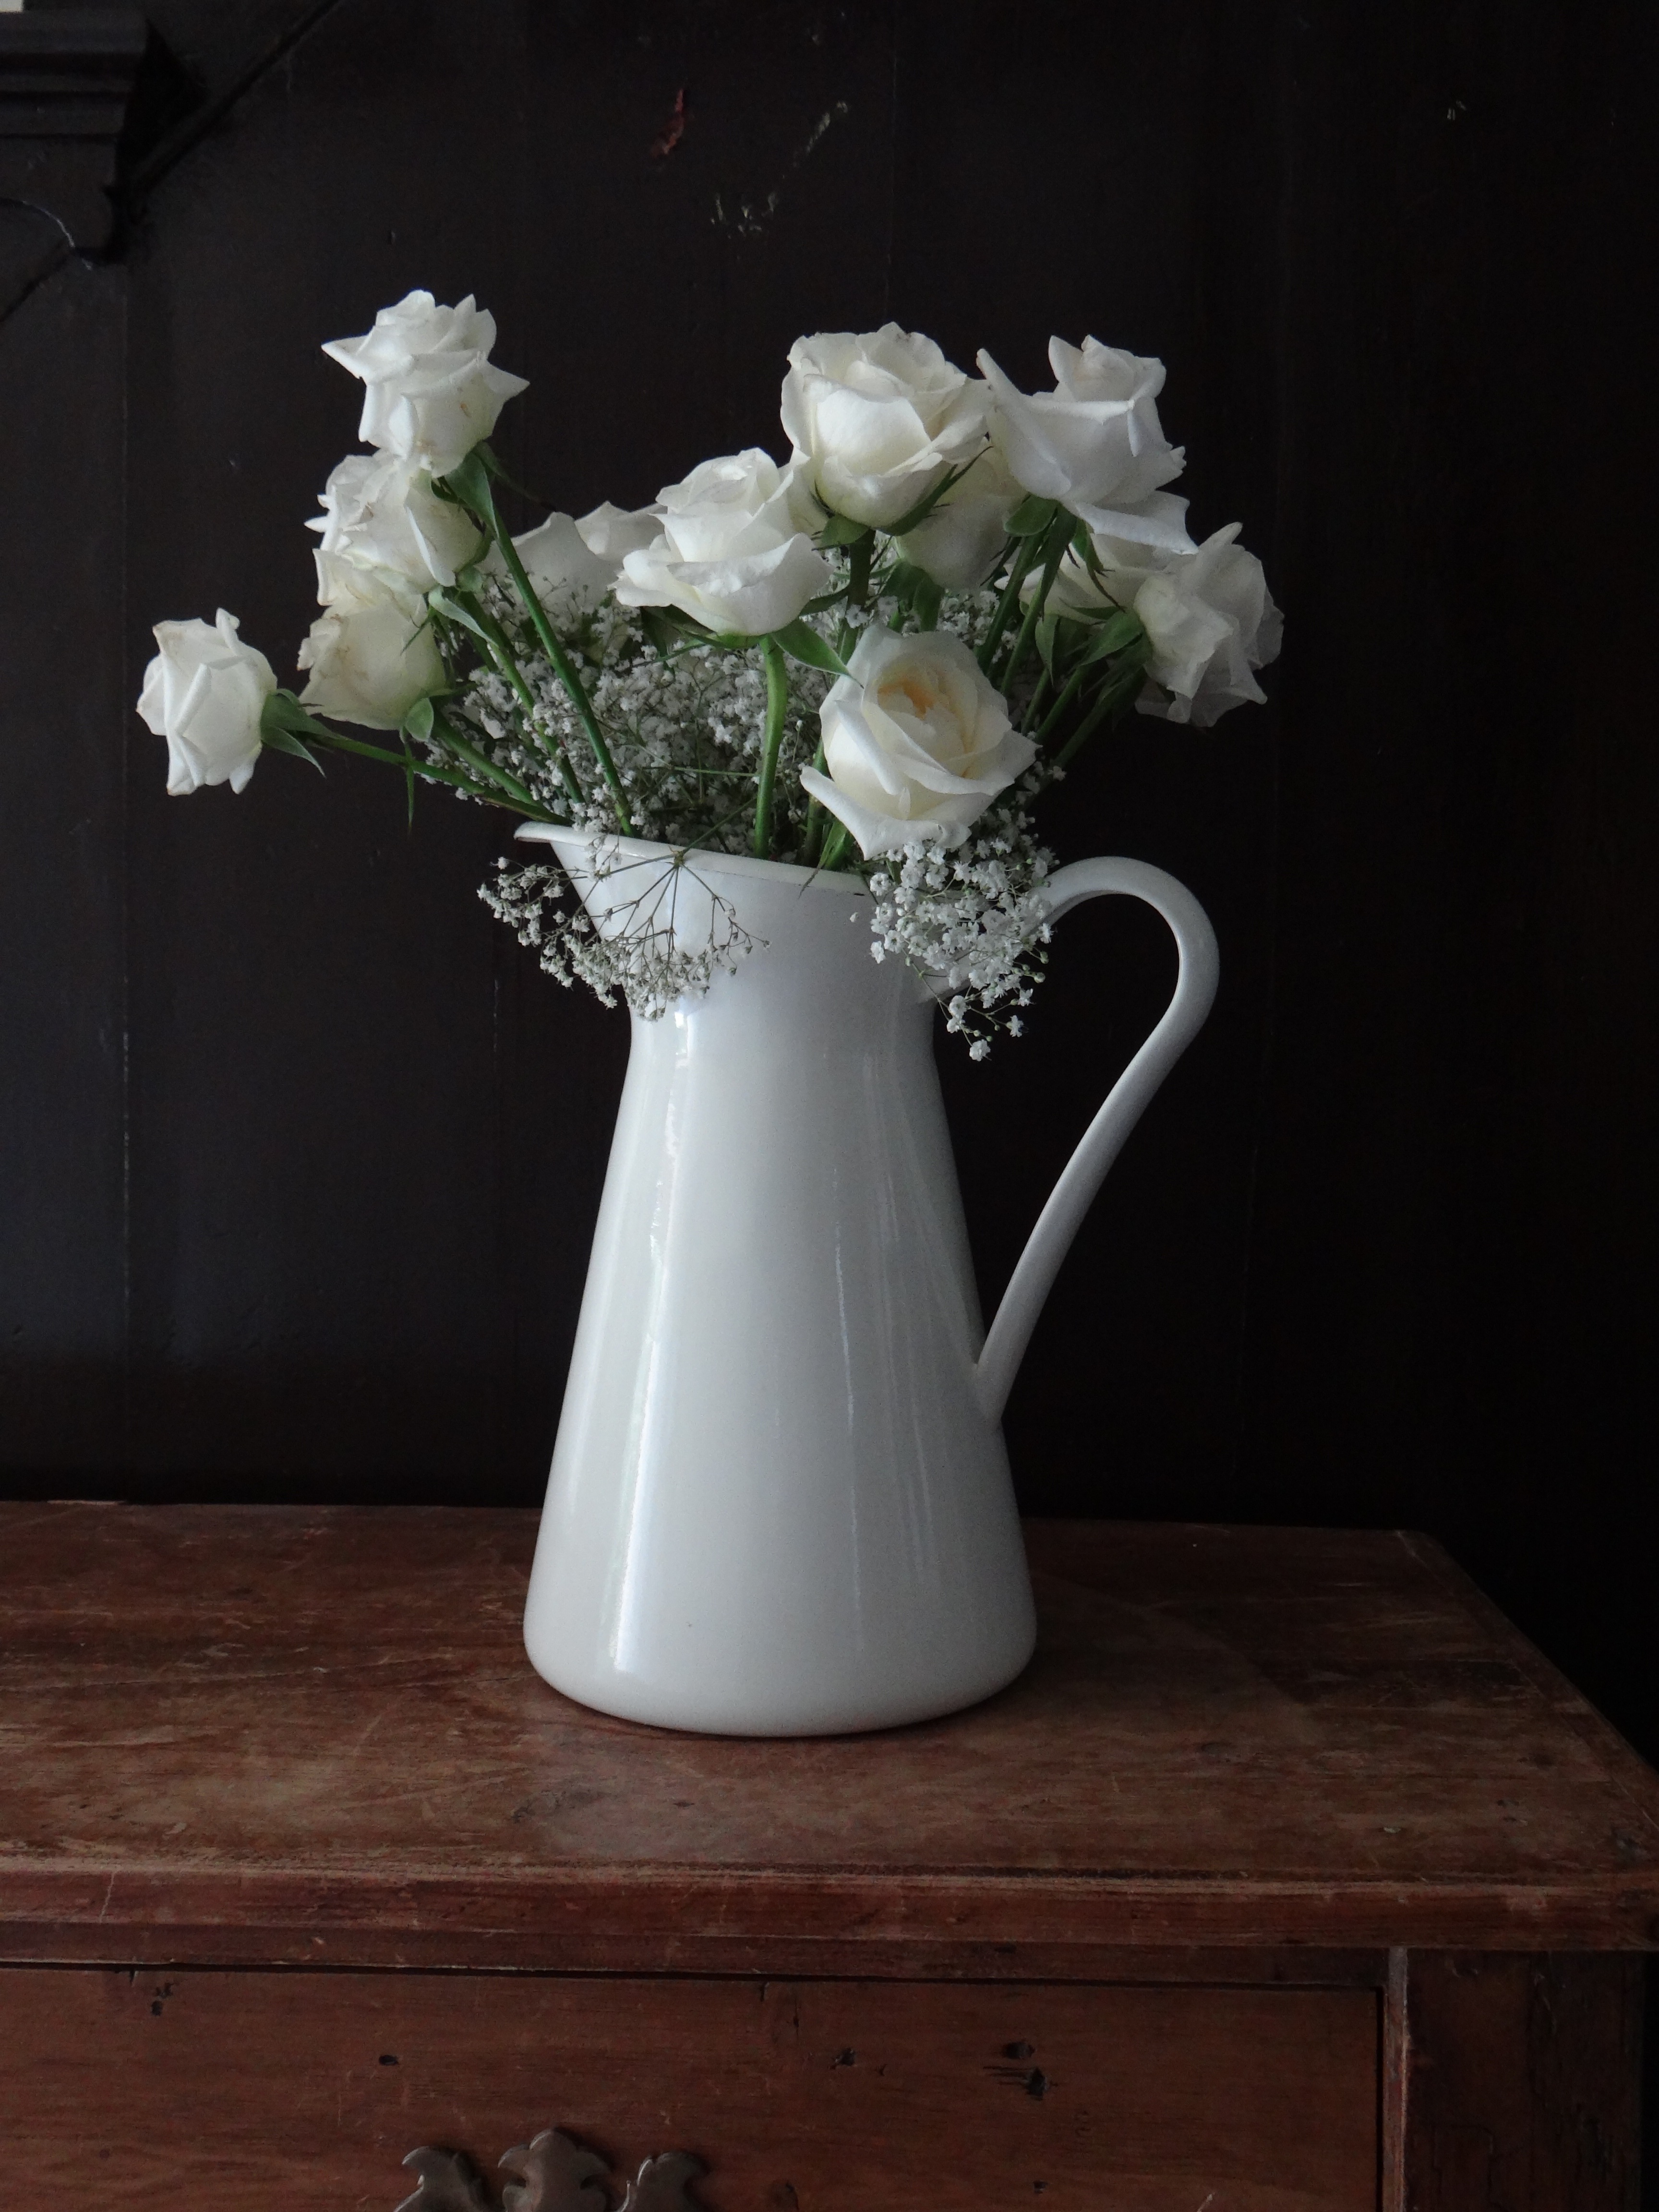
white, flower, vase, romantic, still life, painting, flowers, roses, picturesque, beautiful, porcelain, floristry, flower bouquet, country house style, floral design, still life photography, centrepiece, flower arranging